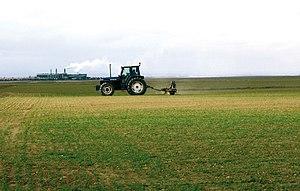
L'agro-industrie est l'ensemble des industries ayant un lien direct avec l'agriculture. Cela comprend donc l'ensemble des systèmes de productions agricoles et s'étend à toutes les entreprises qui fournissent des biens à l'agriculture ainsi qu'à celles qui transforment les produits agricoles et les conditionnent en produits commercialisables. En ce sens, le secteur agro-industriel ne se limite pas aux seuls produits alimentaires, domaine exclusif au secteur agroalimentaire, mais englobe aussi tous les secteurs parallèles de valorisation des agroressources : papiers, bioénergies, biomatériaux, cuirs, textiles, huiles essentielles, cosmétiques, tabac, etc.